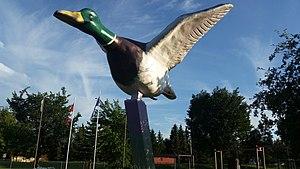
Andrew est un village dans le centre de l'Alberta au nord de Vegreville dans la région des Prairies canadiennes.